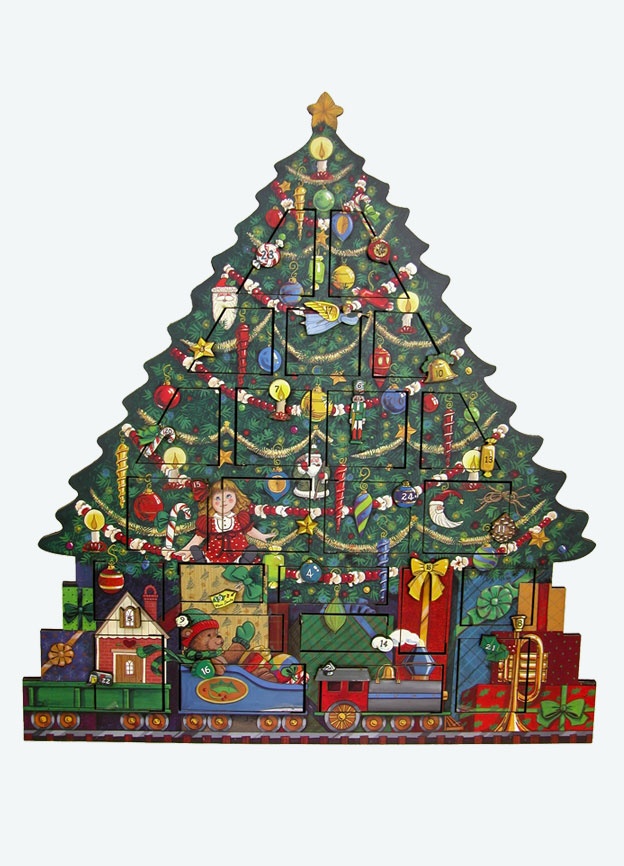
Christmas Tree Advent Calendar
From simple chalk markings to lighting candles, families have employed unique ways to enjoy the counting of the 24 days before Christmas. Our Countdown Advent Calendars are thoughtfully designed with 24 numbered doors behind which small surprises can be hidden for each day. Open door number one on December 1st and the next numbered door each day leading up to December 24th. Enjoy this wooden calendar year after year and create a tradition that your family is sure to treasure. There are many different surprises that will fit behind each door depending on their relation, age and interest. Children love small toys, notes and wrapped candy. Older children at heart might like finding tickets, gift cards or even jewelry. Half of the fun is coming up with creative surprises to fill each door. What a great way to get in the holiday spirit and build up the anticipation of Christmas. Dimensions 20" x 18.5"
Brand: Byers' Choice
Category: Home & Garden > Decor > Seasonal & Holiday Decorations > Advent Calendars